Mount Sheridan, Queensland

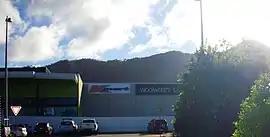
Mount Sheridan Plaza shopping centre

Mount Sheridan is a suburb of Cairns in the Cairns Region, Queensland, Australia. In the , Mount Sheridan had a population of 8,678 people.